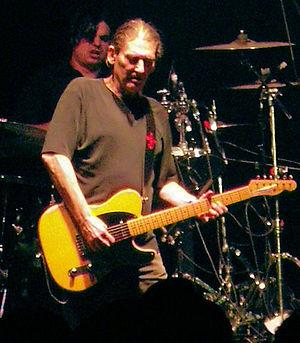
Allen Glover Lanier est un musicien et auteur-compositeur-interprète américain, ancien membre du groupe Blue Öyster Cult. Lanier résidait à Manhattan, et jouait du clavier et de la guitare rythmique. Lanier a écrit de nombreux titres pour Blue Öyster Cult dont True Confessions, Tenderloin, Searchin' for Celine, In Thee, et Lonely Teardrops. Hormis cela, il a également participé à de nombreuses compositions aux côtés de Patti Smith, Jim Carroll, The Dictators et The Clash, notamment. Il sort avec Patti Smith pendant de nombreuses années durant les années 1970.